Peyton Battenfield

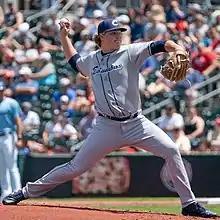
Battenfield with the Columbus Clippers in 2022

Peyton Cole Battenfield (born August 10, 1997) is an American professional baseball pitcher who is a free agent. He has previously played in Major League Baseball (MLB) for the Cleveland Guardians.